Gangshika Peak

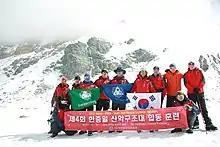
2013 Korea-China-Japan Joint Rescue Exchange Activities

Gang Ziska Snowy Peak also known as Gangshika Peak, is a high mountain peak in the eastern Qilian Mountains of northeastern Qinghai province. The mountain is located within Menyuan Hui Autonomous County of Haibei Prefecture, and is not far from the Gansu border. Ganshika is the highest peak in the Lenglong Ling (subrange) of the Qilian Mountains. Its southern slopes are drained by the Datong River and tributaries, while its northern slopes are drained by the Dongda He, an endorheic river terminating in Gansu near Jinchang.